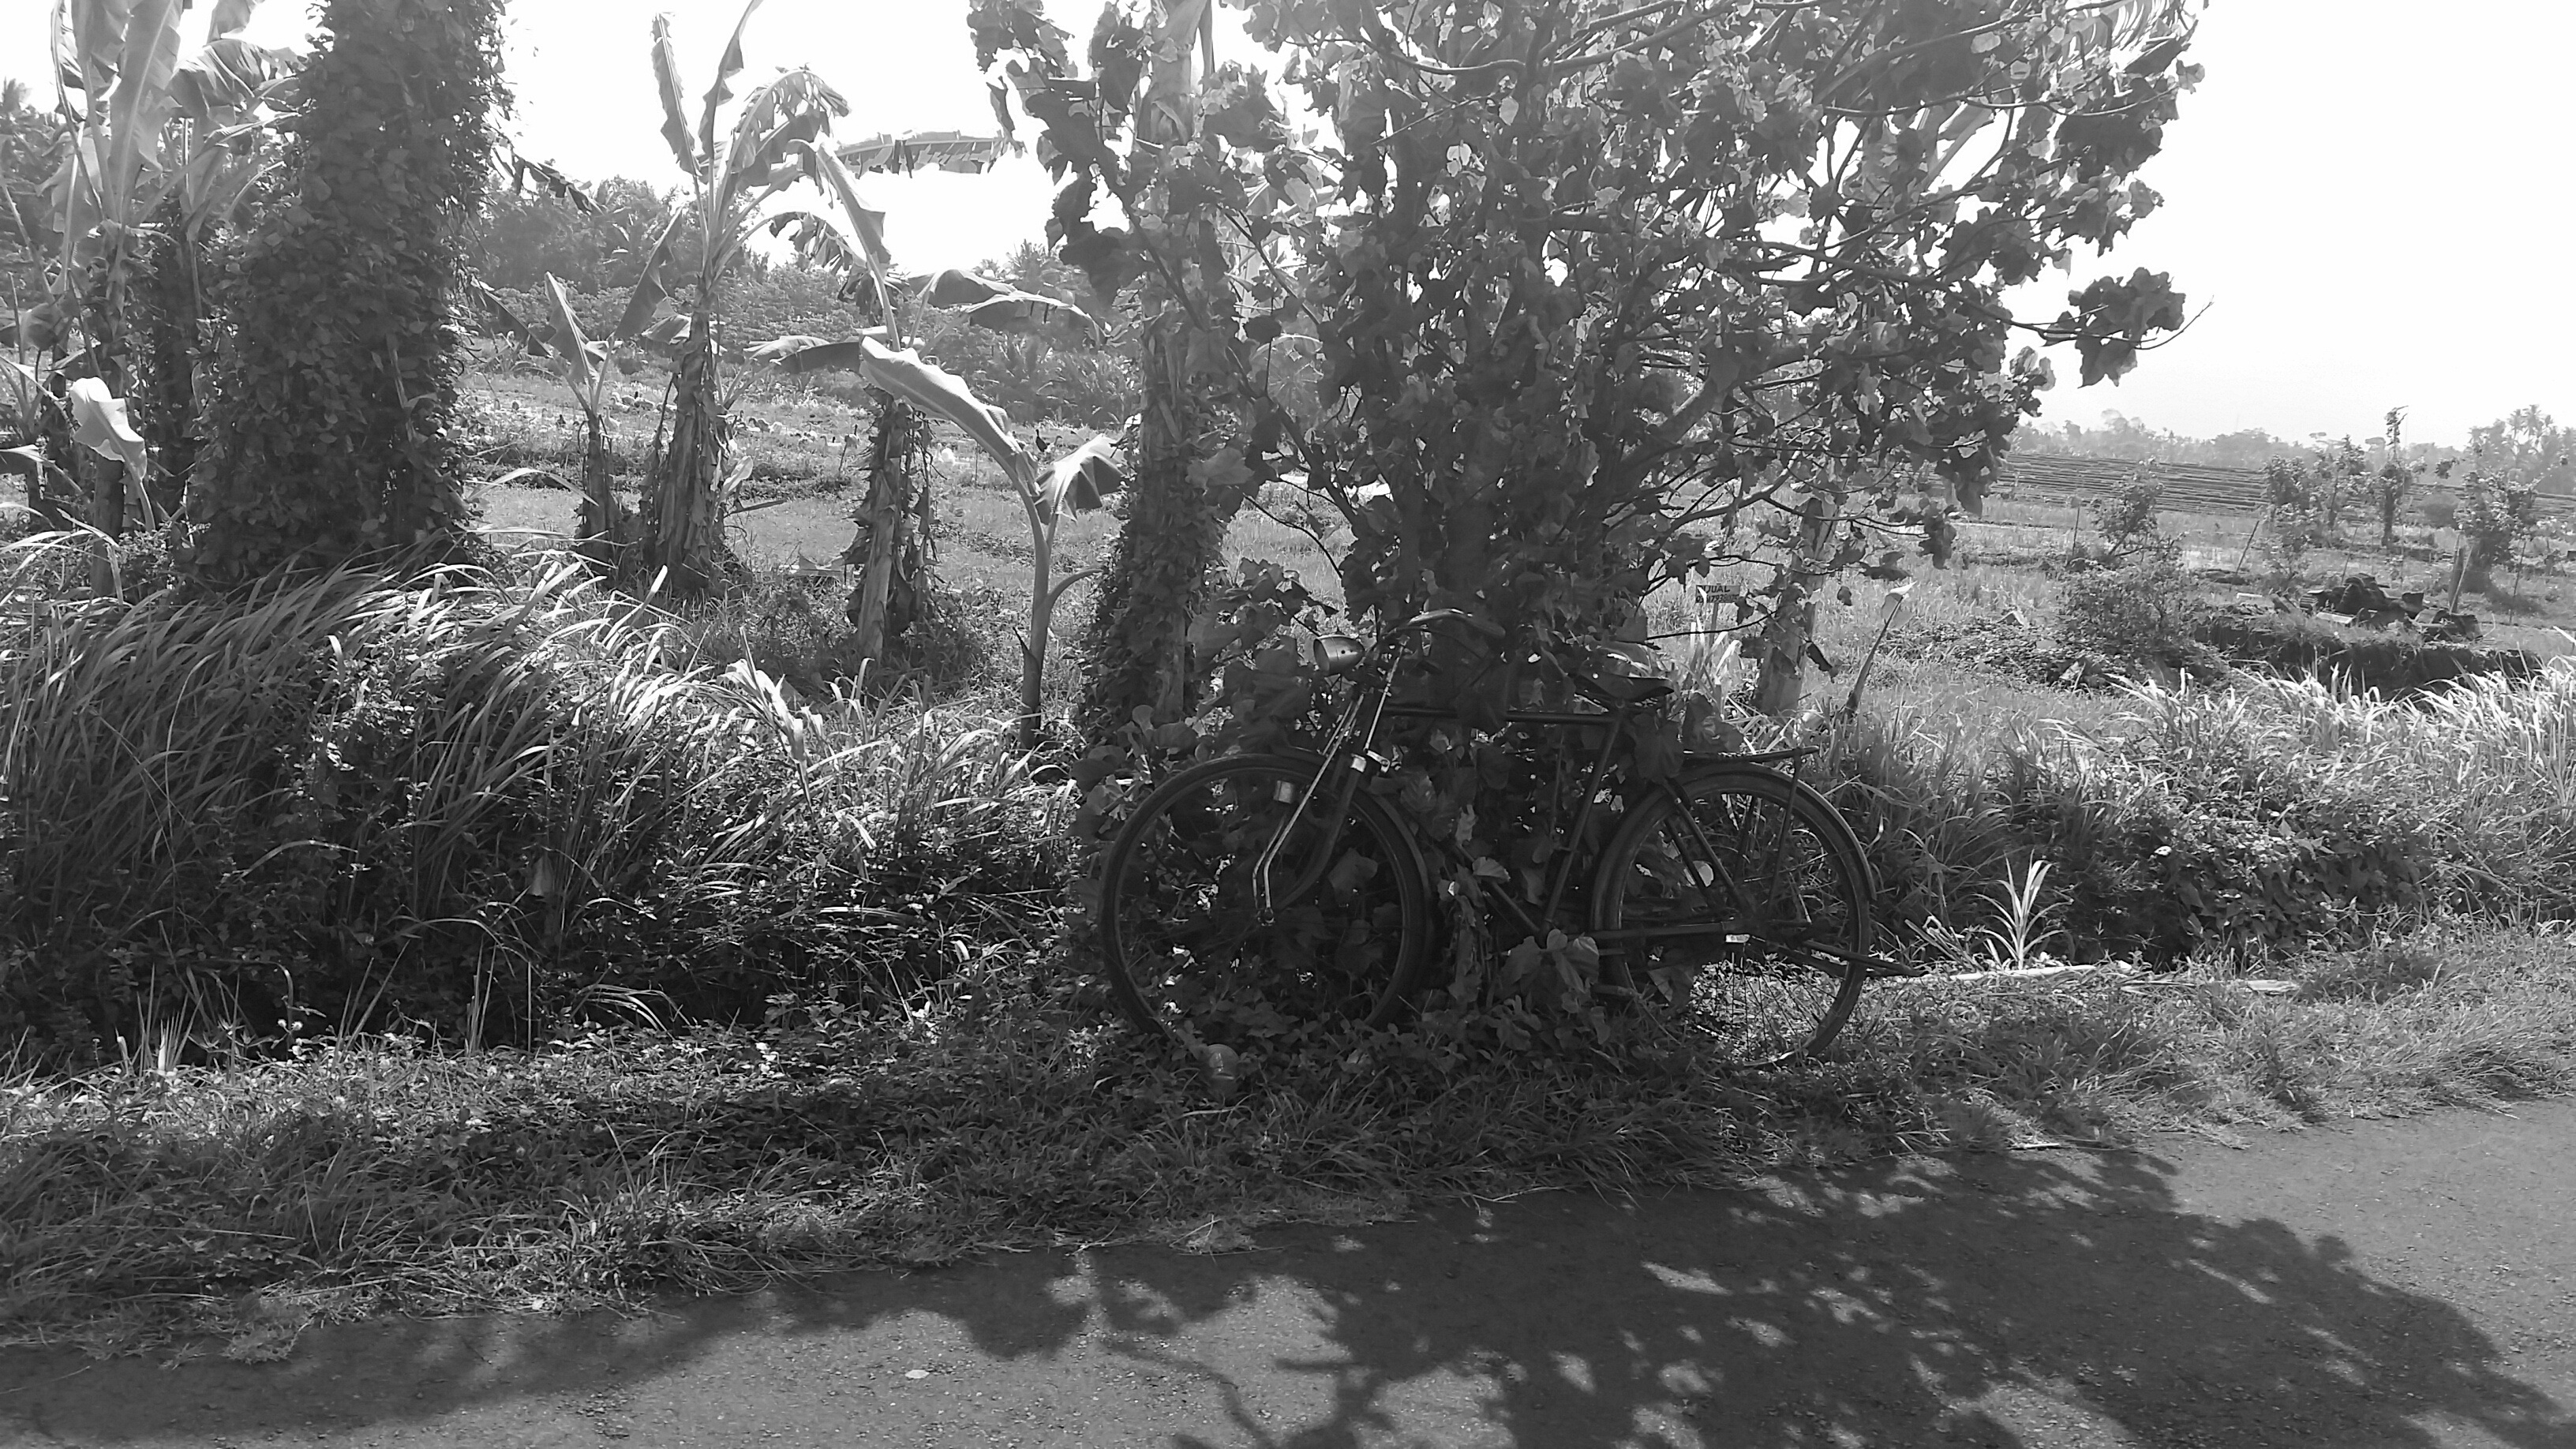
tree, forest, branch, snow, winter, black and white, plant, bicycle, bike, monochrome, woodland, habitat, bali, rural area, monochrome photography, woody plant